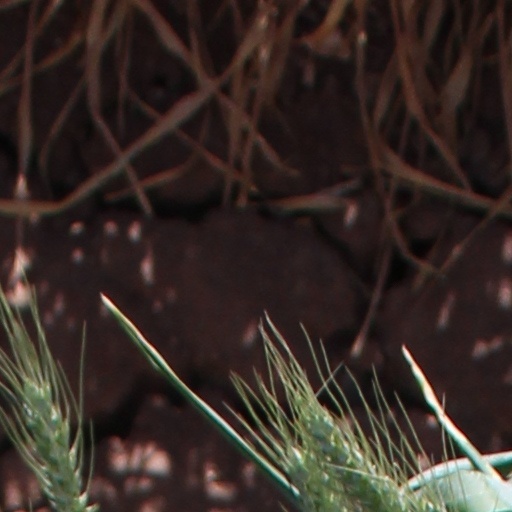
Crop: wheat